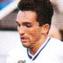
Age: 19